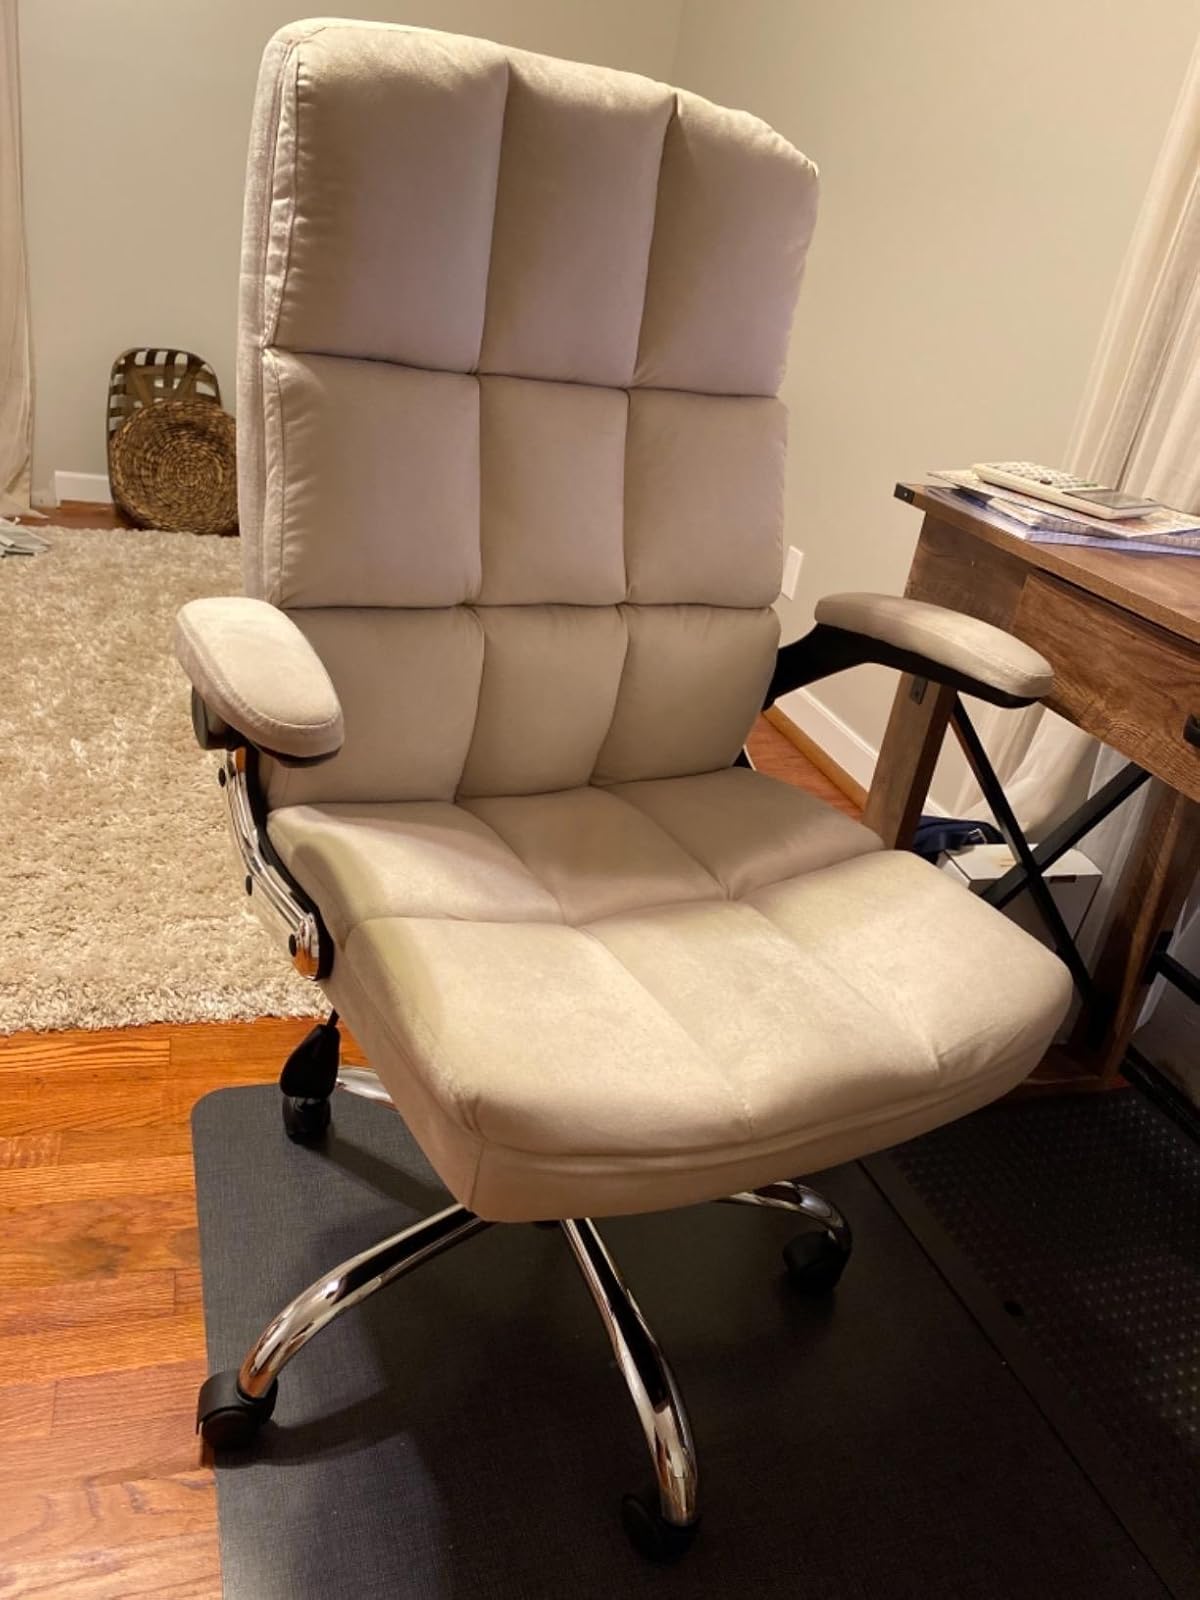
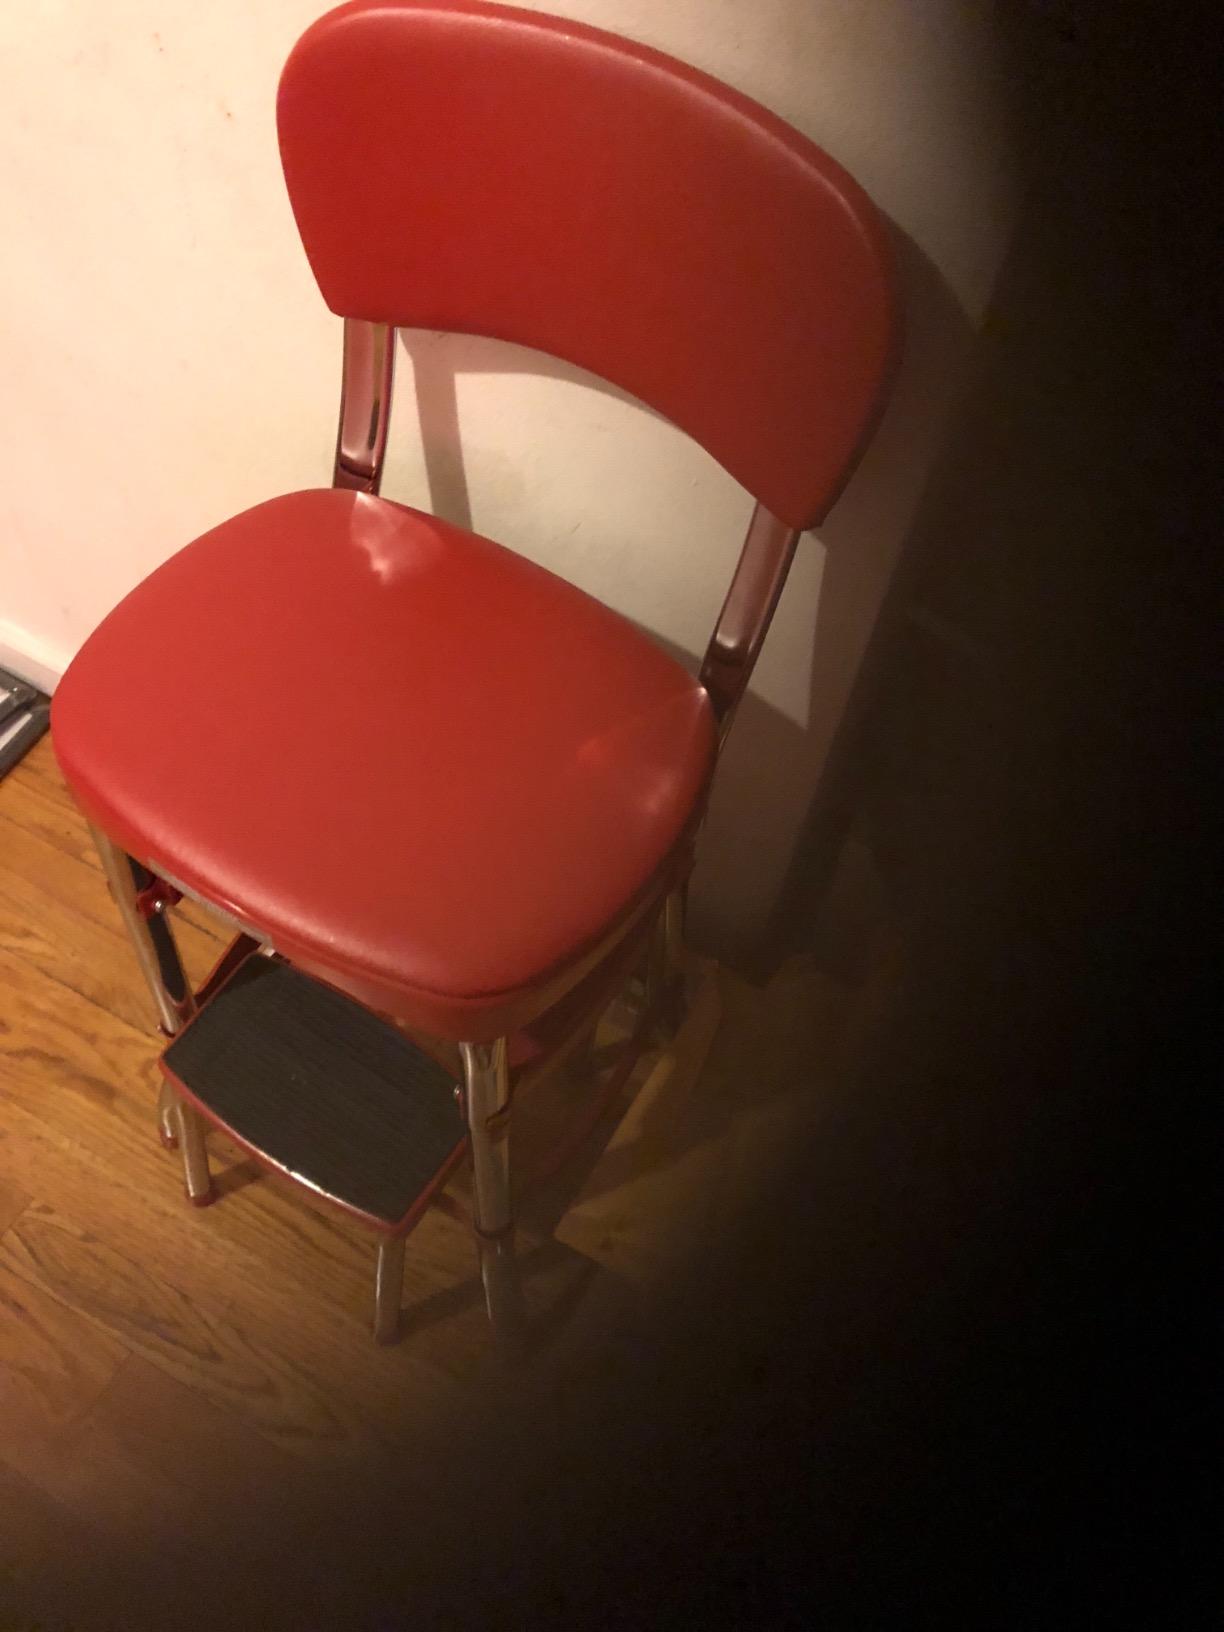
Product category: items_chair
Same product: no